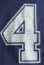
Number: 4